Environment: real
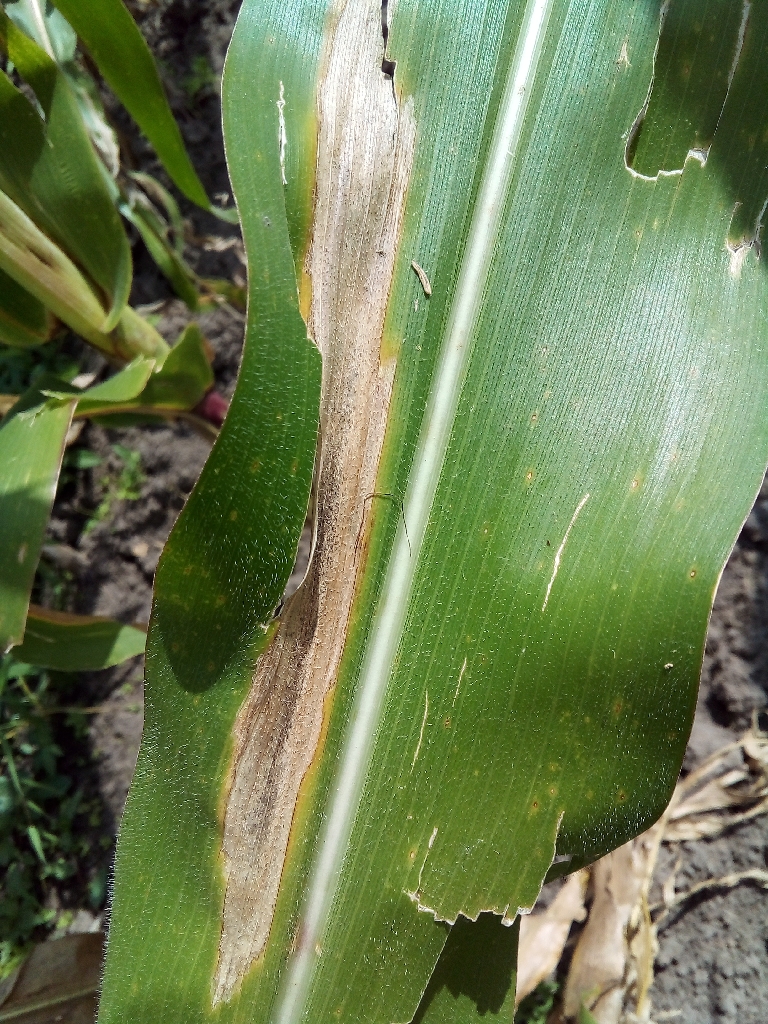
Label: northern_corn_leaf_blight